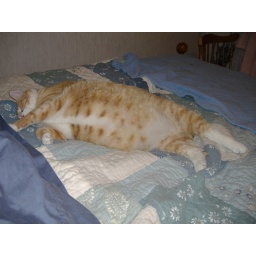
my fat cat james has taken to hiding from the new puppy by sleeping on my bed....